Soul (Seal album)

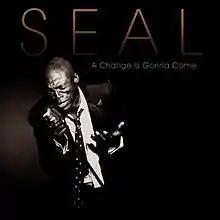
"A Change Is Gonna Come" single cover

Soul is the sixth studio album by British singer Seal, which was released on 10 November 2008. The album was produced by David Foster, and co-produced, engineered and mixed by Jochem van der Saag. It is made up of cover versions of eleven soul music classics.